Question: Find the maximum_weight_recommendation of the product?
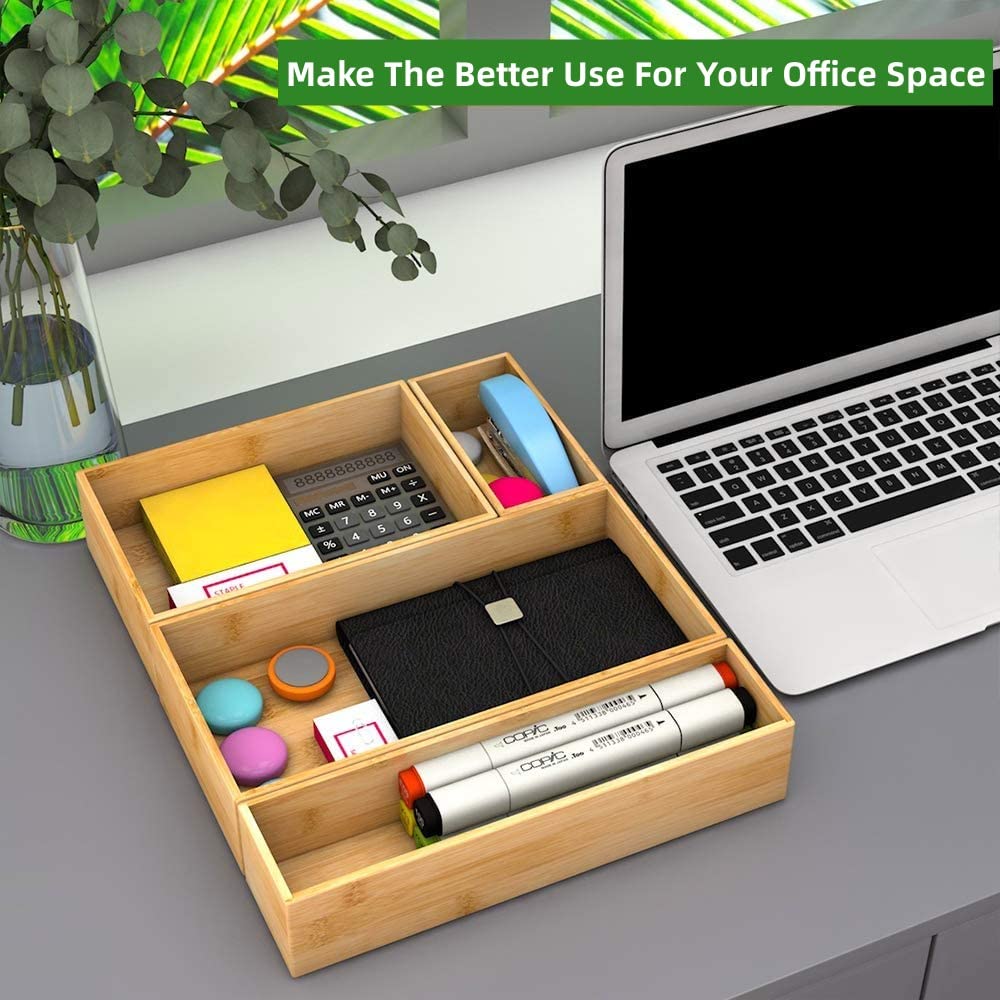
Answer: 8888888888.0 ton